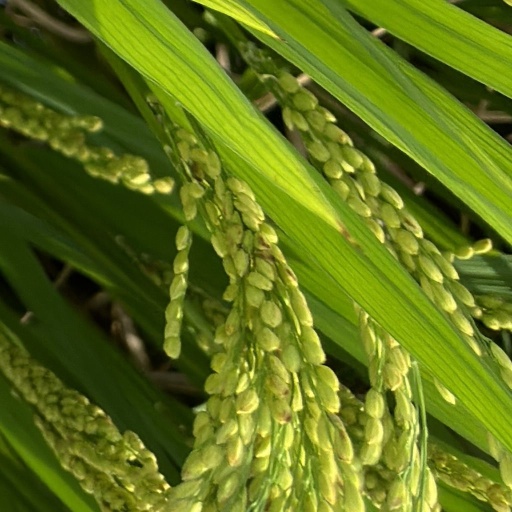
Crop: rice